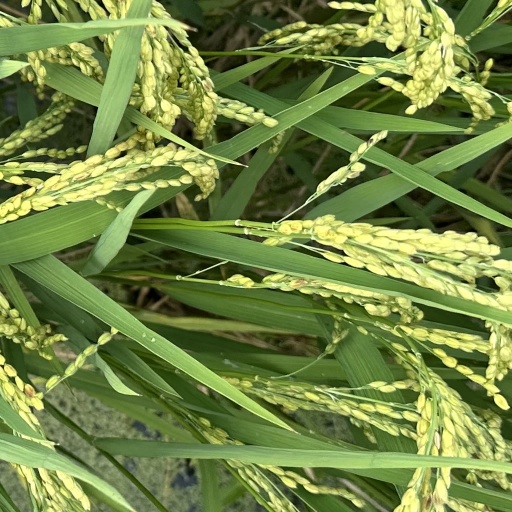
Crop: rice